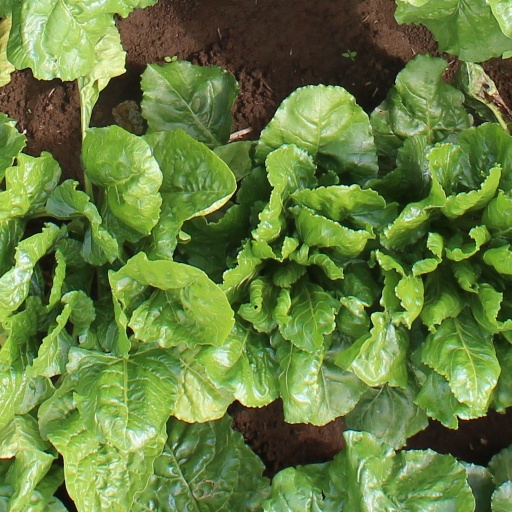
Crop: sugar beet